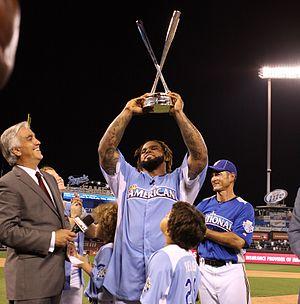
Le concours de coups de circuit ou concours de circuits est une compétition présentée annuellement par la Ligue majeure de baseball. Présentée dans le cadre du match des étoiles de la Ligue majeure de baseball, généralement le jour précédent, il s'agit d'une compétition regroupant des joueurs de baseball qui tentent de réussir le plus grand nombre de coups de circuit.